Arnaud Héguy

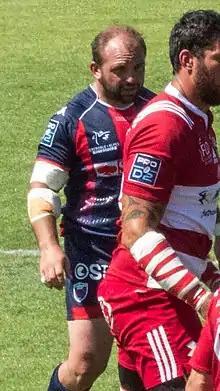

Arnaud Héguy (born 23 January 1985) is a former French international professional rugby union player.